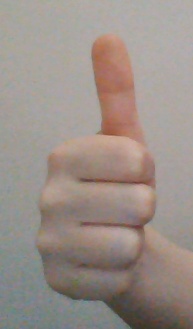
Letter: aleff